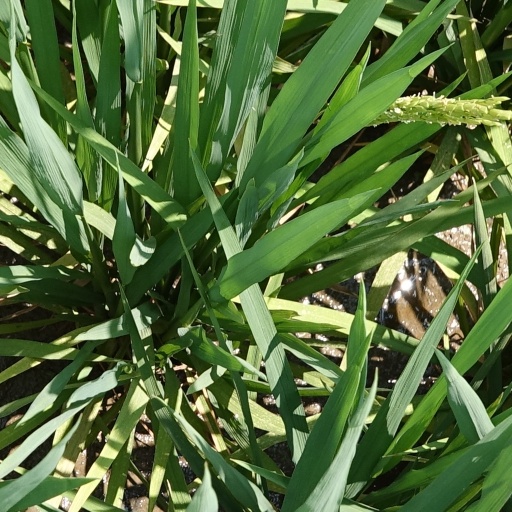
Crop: rice